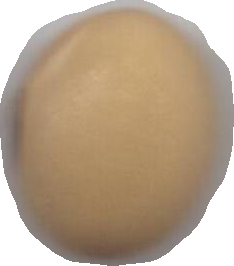
Variety: Anjasmoro